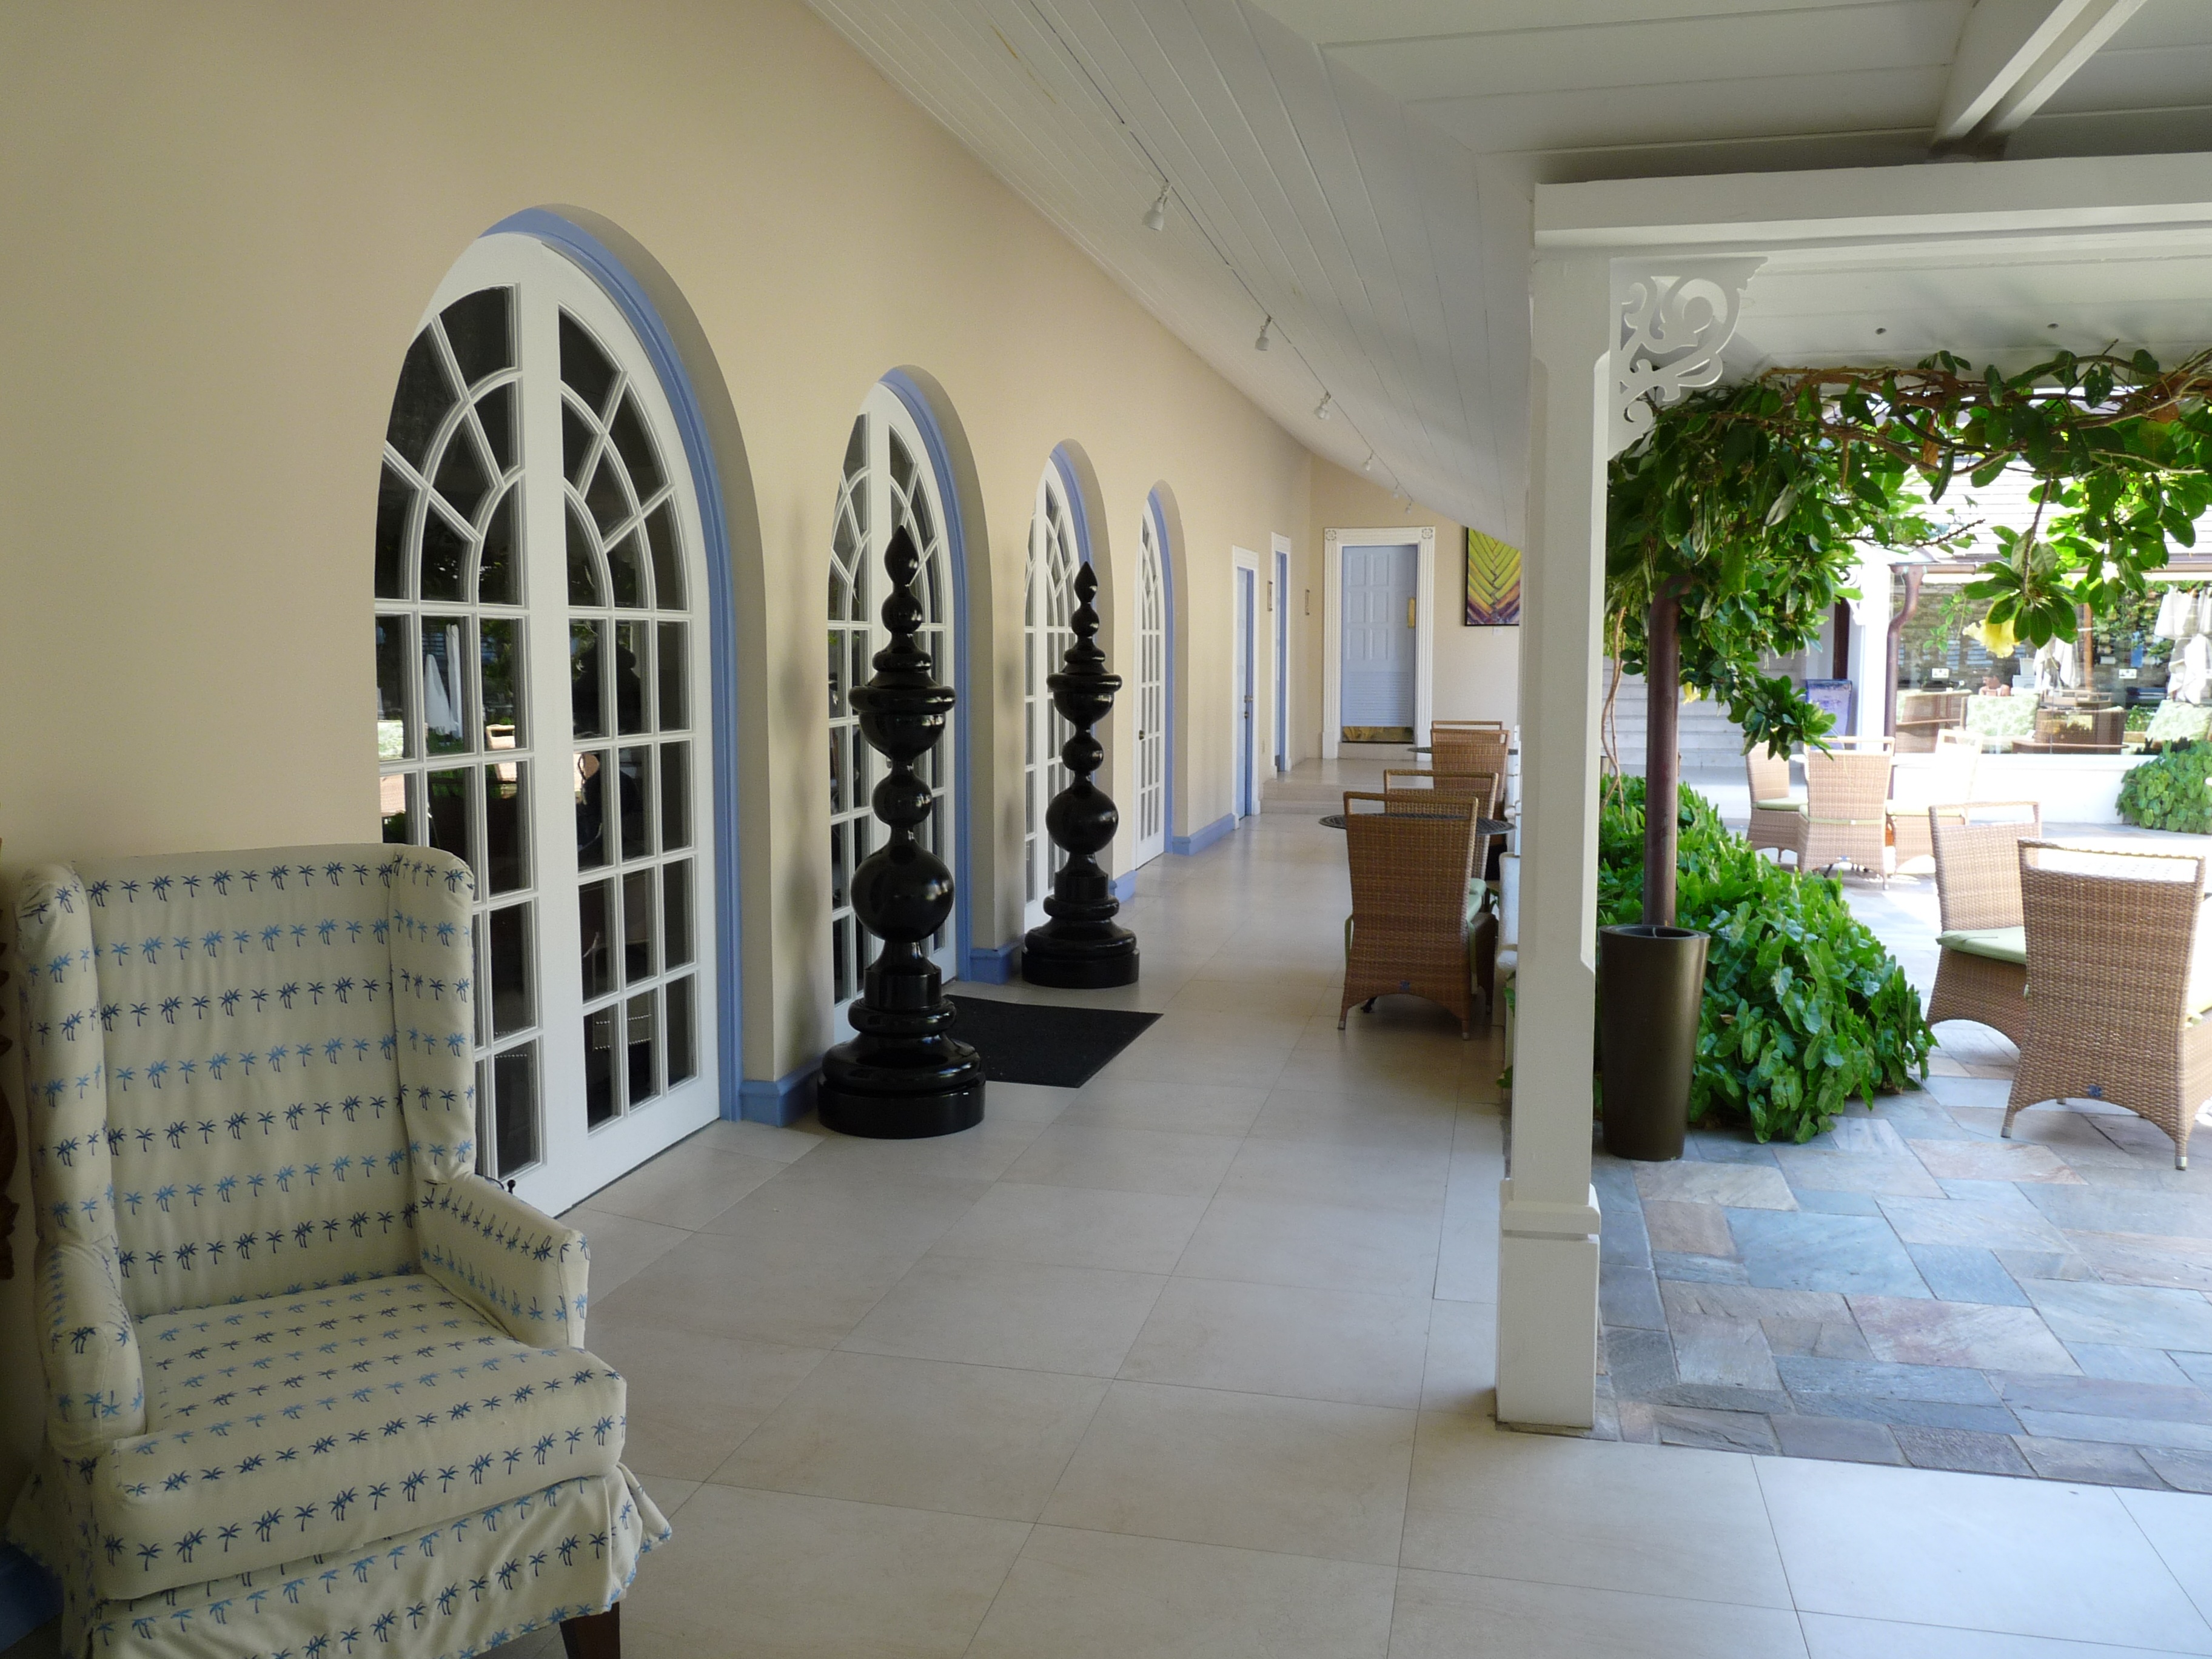
architecture, vine, villa, mansion, chair, home, vacation, travel, hall, entrance, property, living room, leisure, door, doorway, interior design, courtyard, hotel, resort, doors, estate, lobby, st lucia, the body holiday